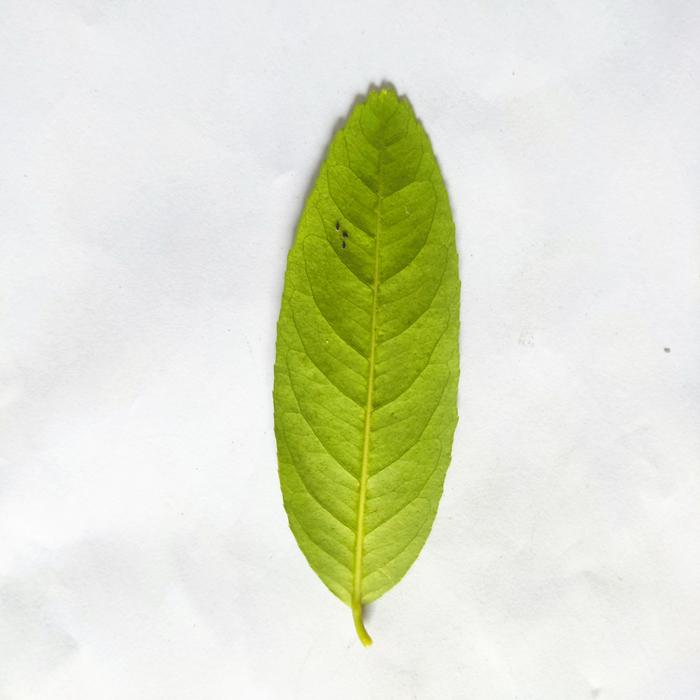
Crop: Lemon
Leaf condition: Healthy_Leaf